Meitei language

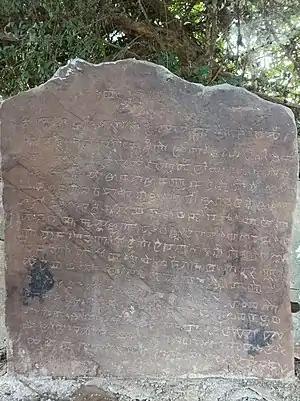
An 1822 CE stone recording a royal decree attributed to King Jai Singh, erected at Andro, Imphal East, Manipur

According to linguist Suniti Kumar Chatterjee, the ancient Meitei literature dates back to 1500 to 2000 years before present.